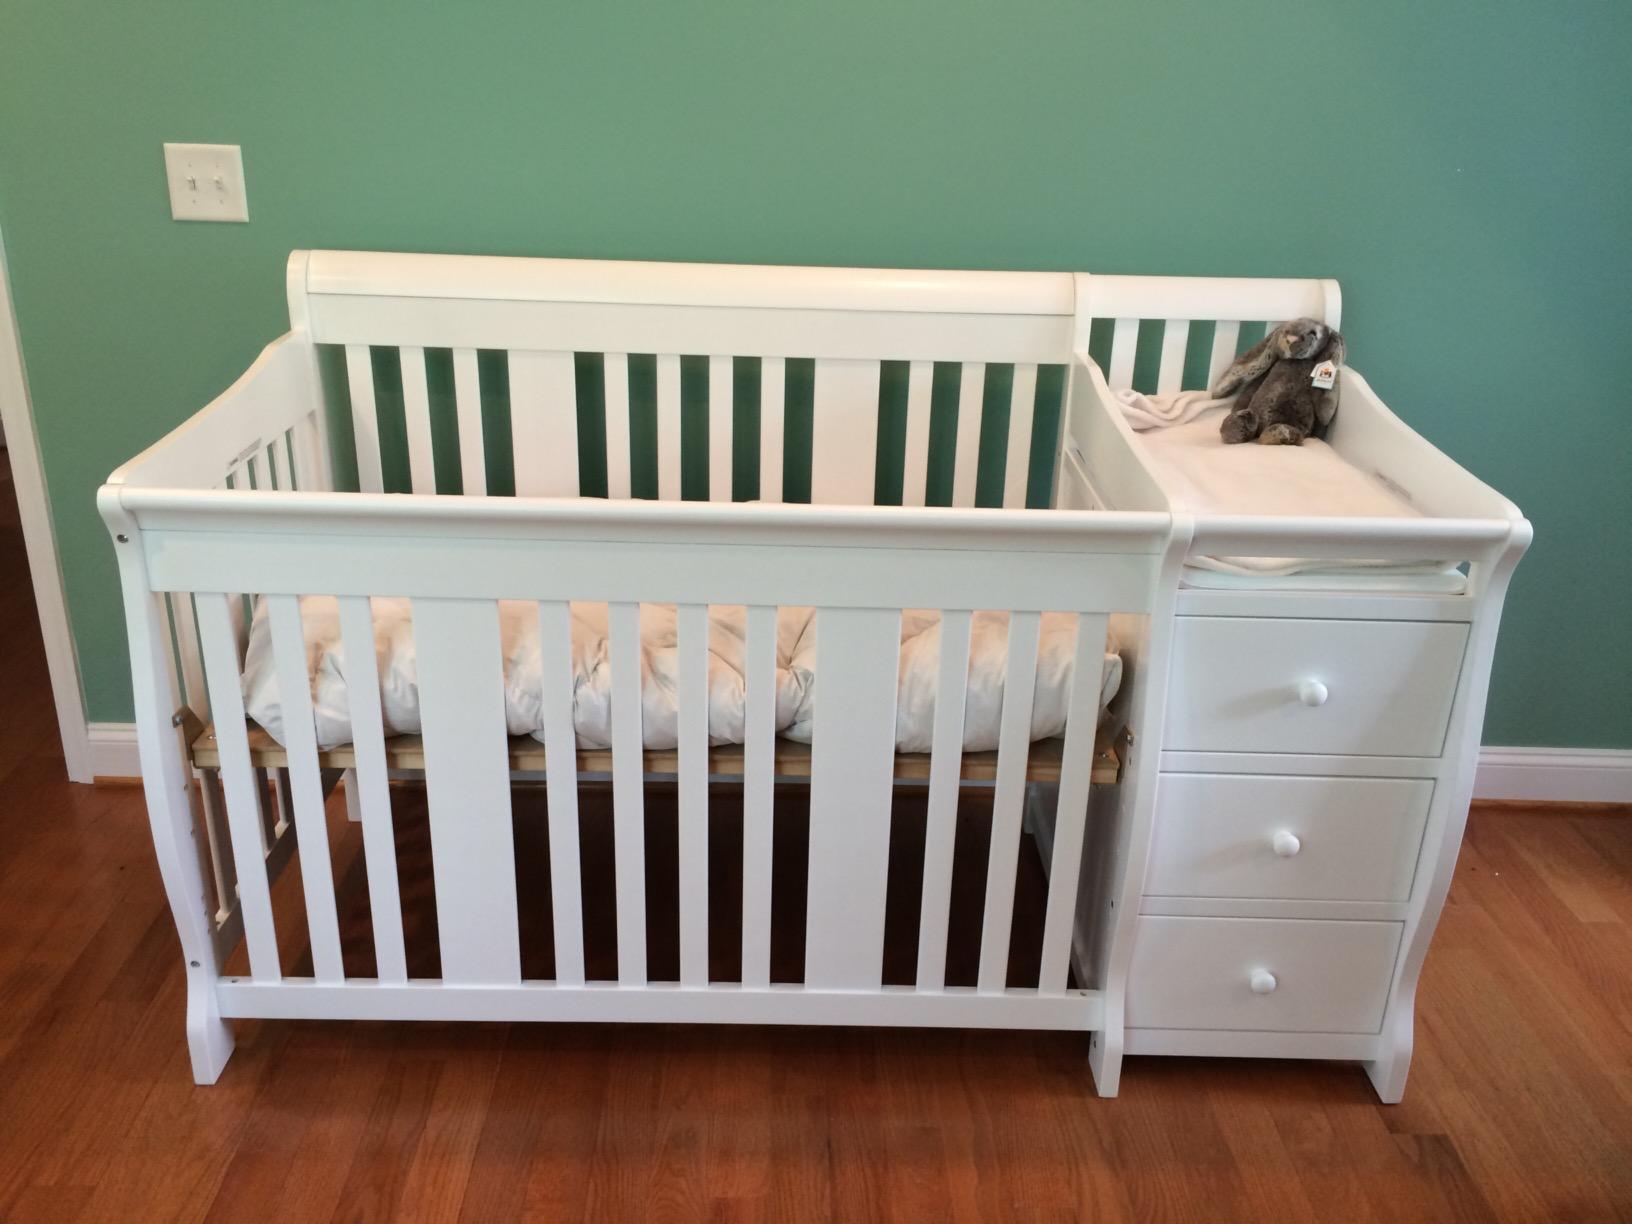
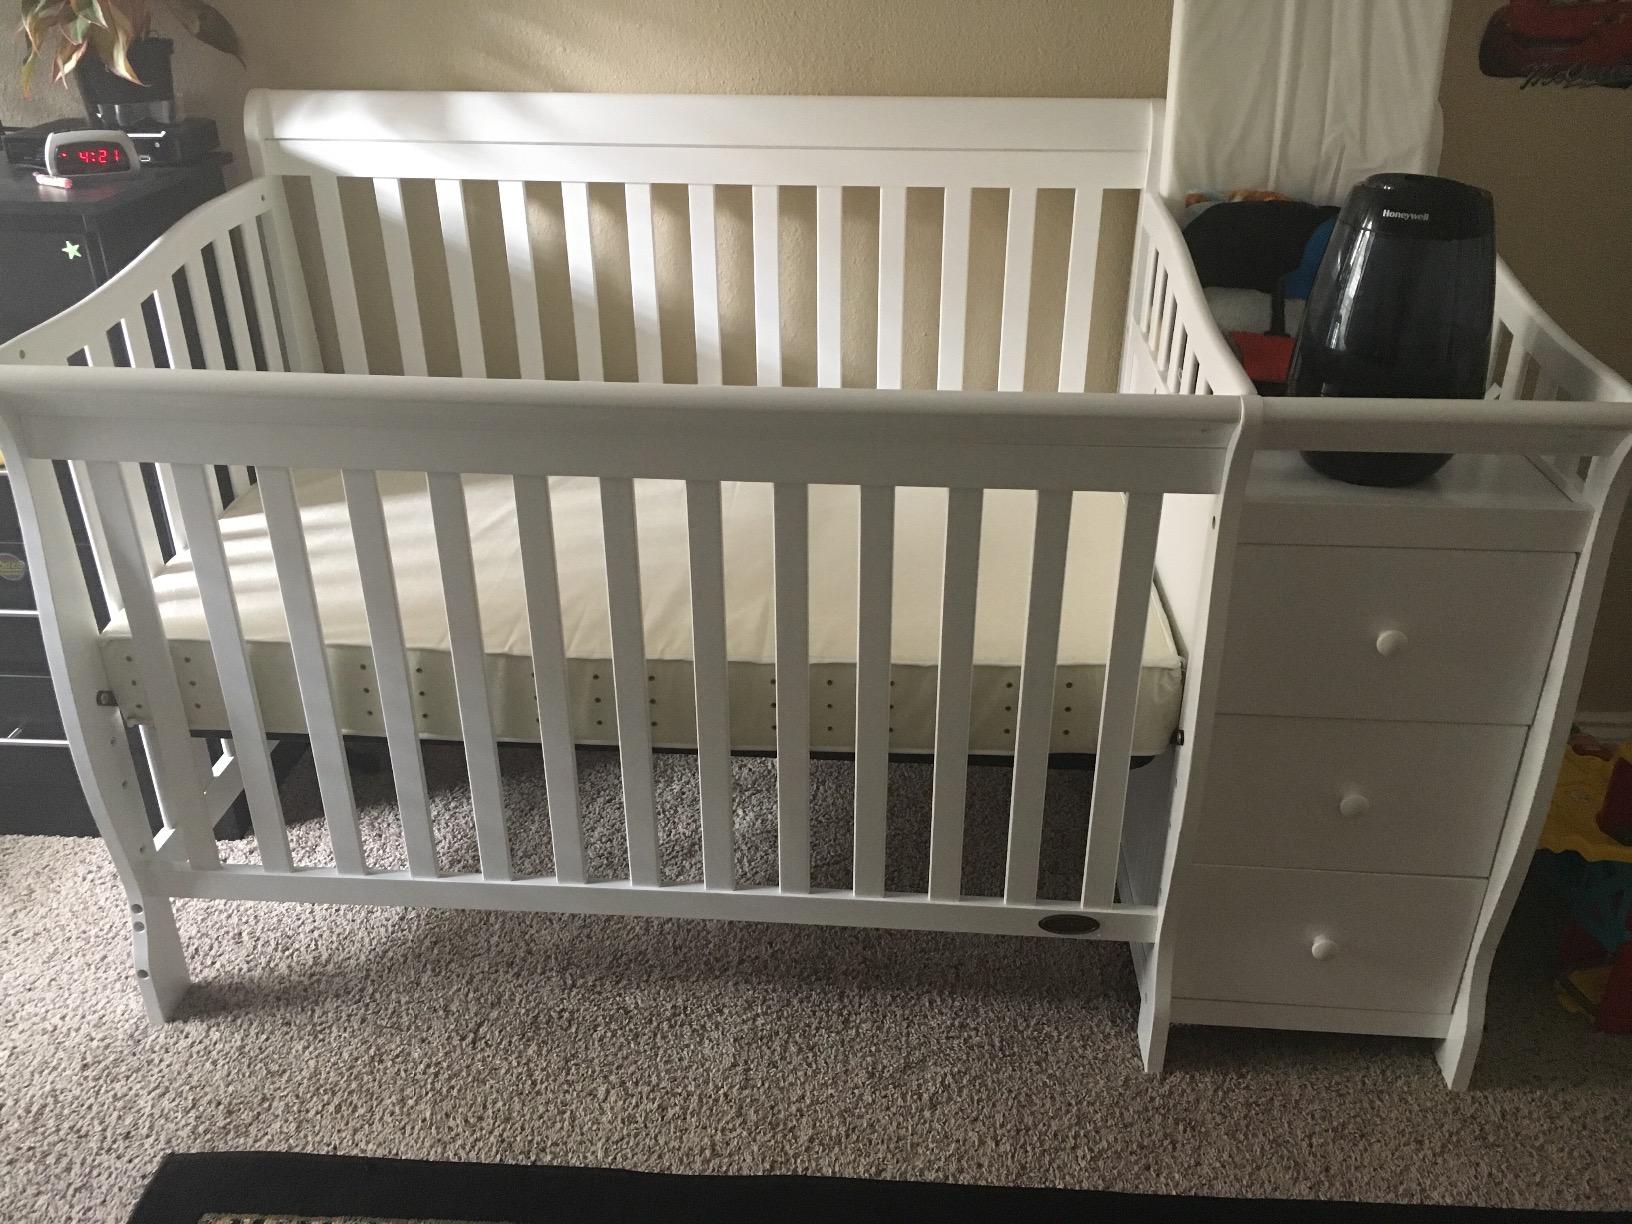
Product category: products_crib
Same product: yes